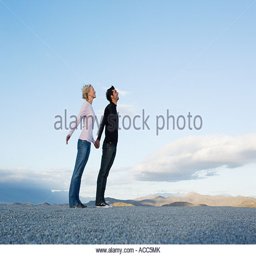
man and woman leaning into the wind